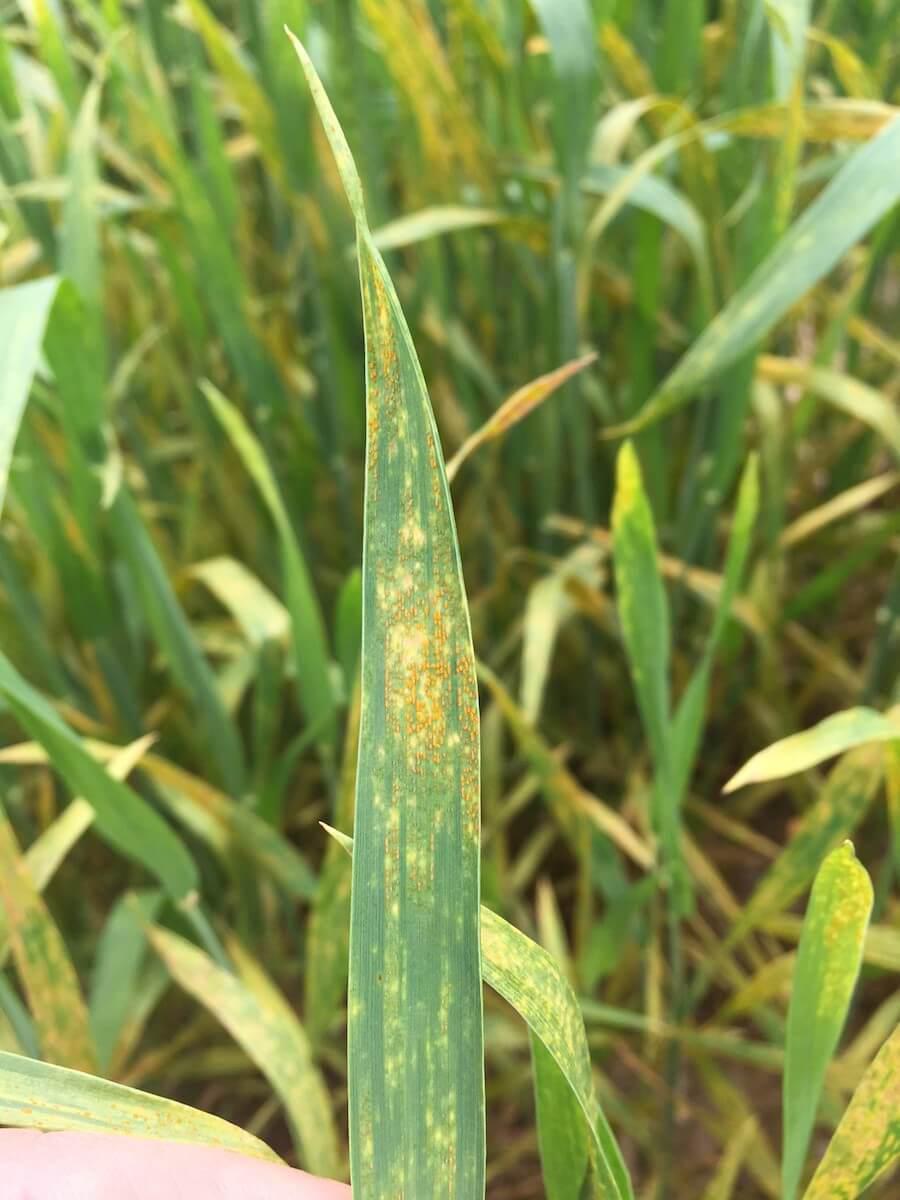
Plant: Wheat
Disease: wheat stripe rust